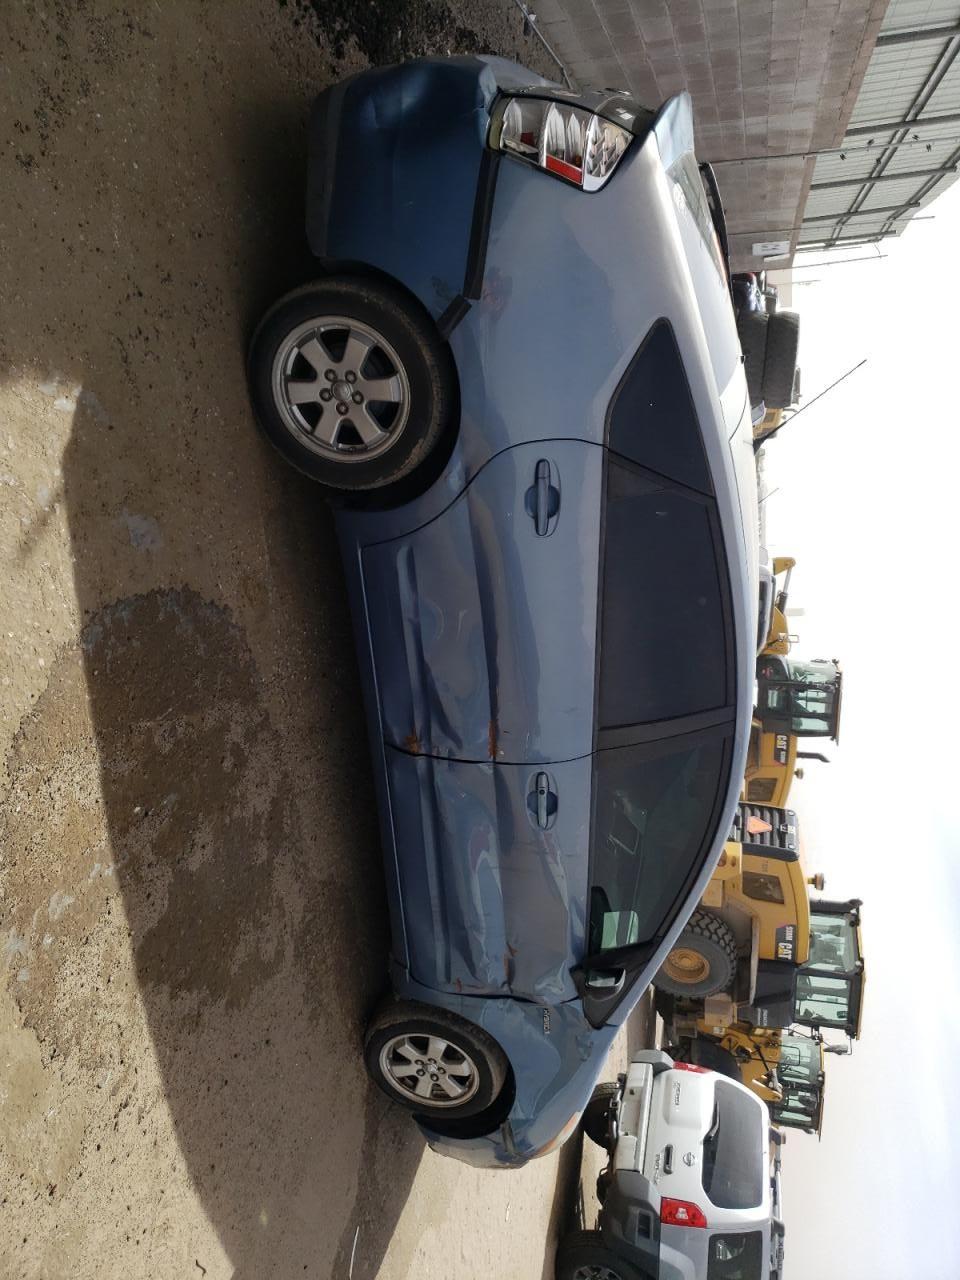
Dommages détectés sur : aile avant droite, porte avant droite, porte arrière droite, pare-choc arrière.
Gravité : majeur